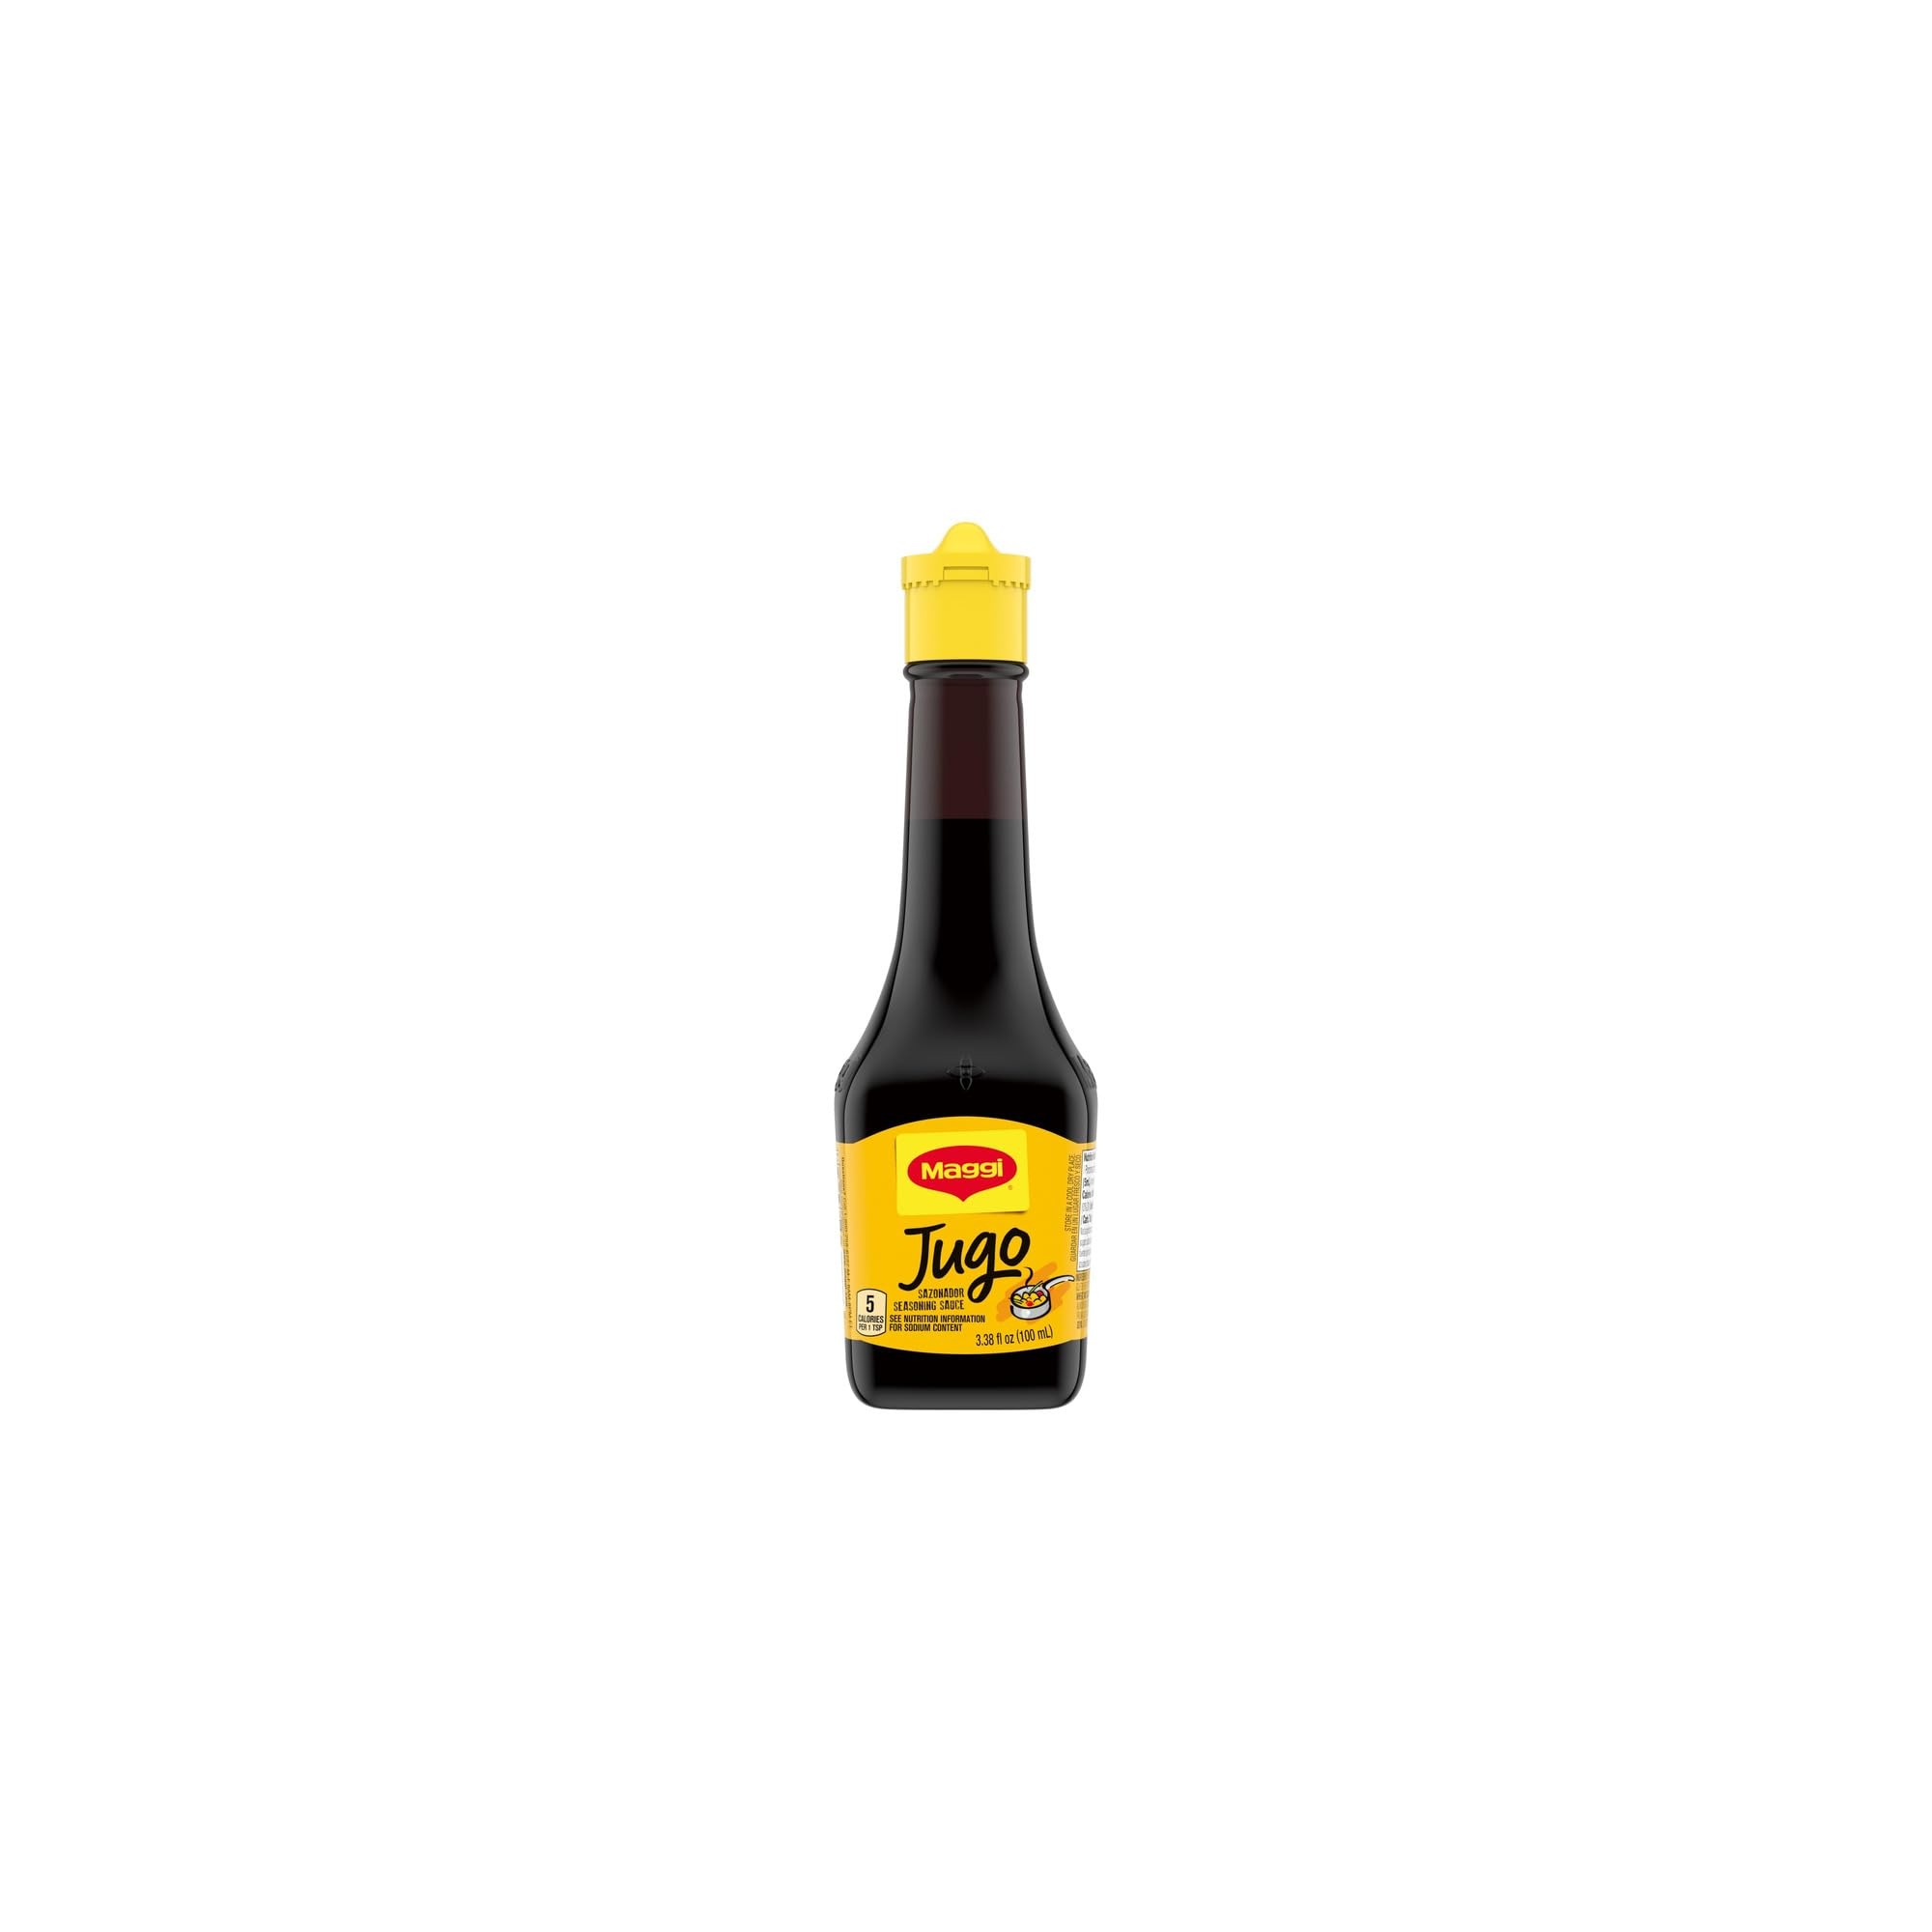
Item Name: MAGGI Seasoning Sauce (Pack of 2)
Value: 6.76
Unit: Fl Oz

Price: 13.735